Cream of Wheat

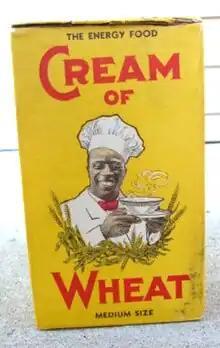
Old Cream of Wheat box

Diamond directed its factory to begin manufacturing only Cream of Wheat. As demand increased, the company moved to a new factory in Minneapolis, Minnesota, in 1897, and changed its name to The Cream of Wheat Company. Six years later, the company outgrew its first Minneapolis plant and moved to a new location in the city. This was replaced by a third facility in 1927 where production remained for decades. The company was listed on the New York Stock Exchange in 1929.